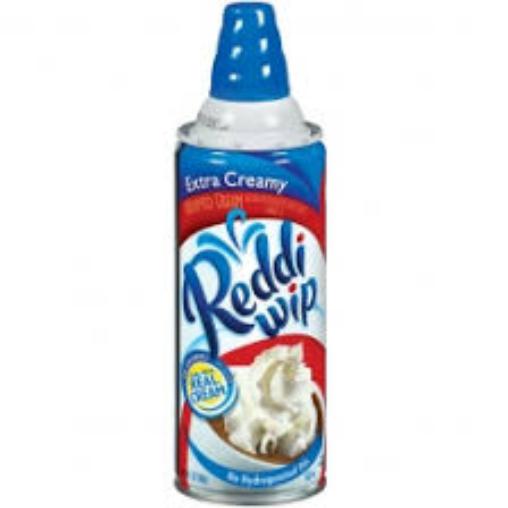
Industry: Food